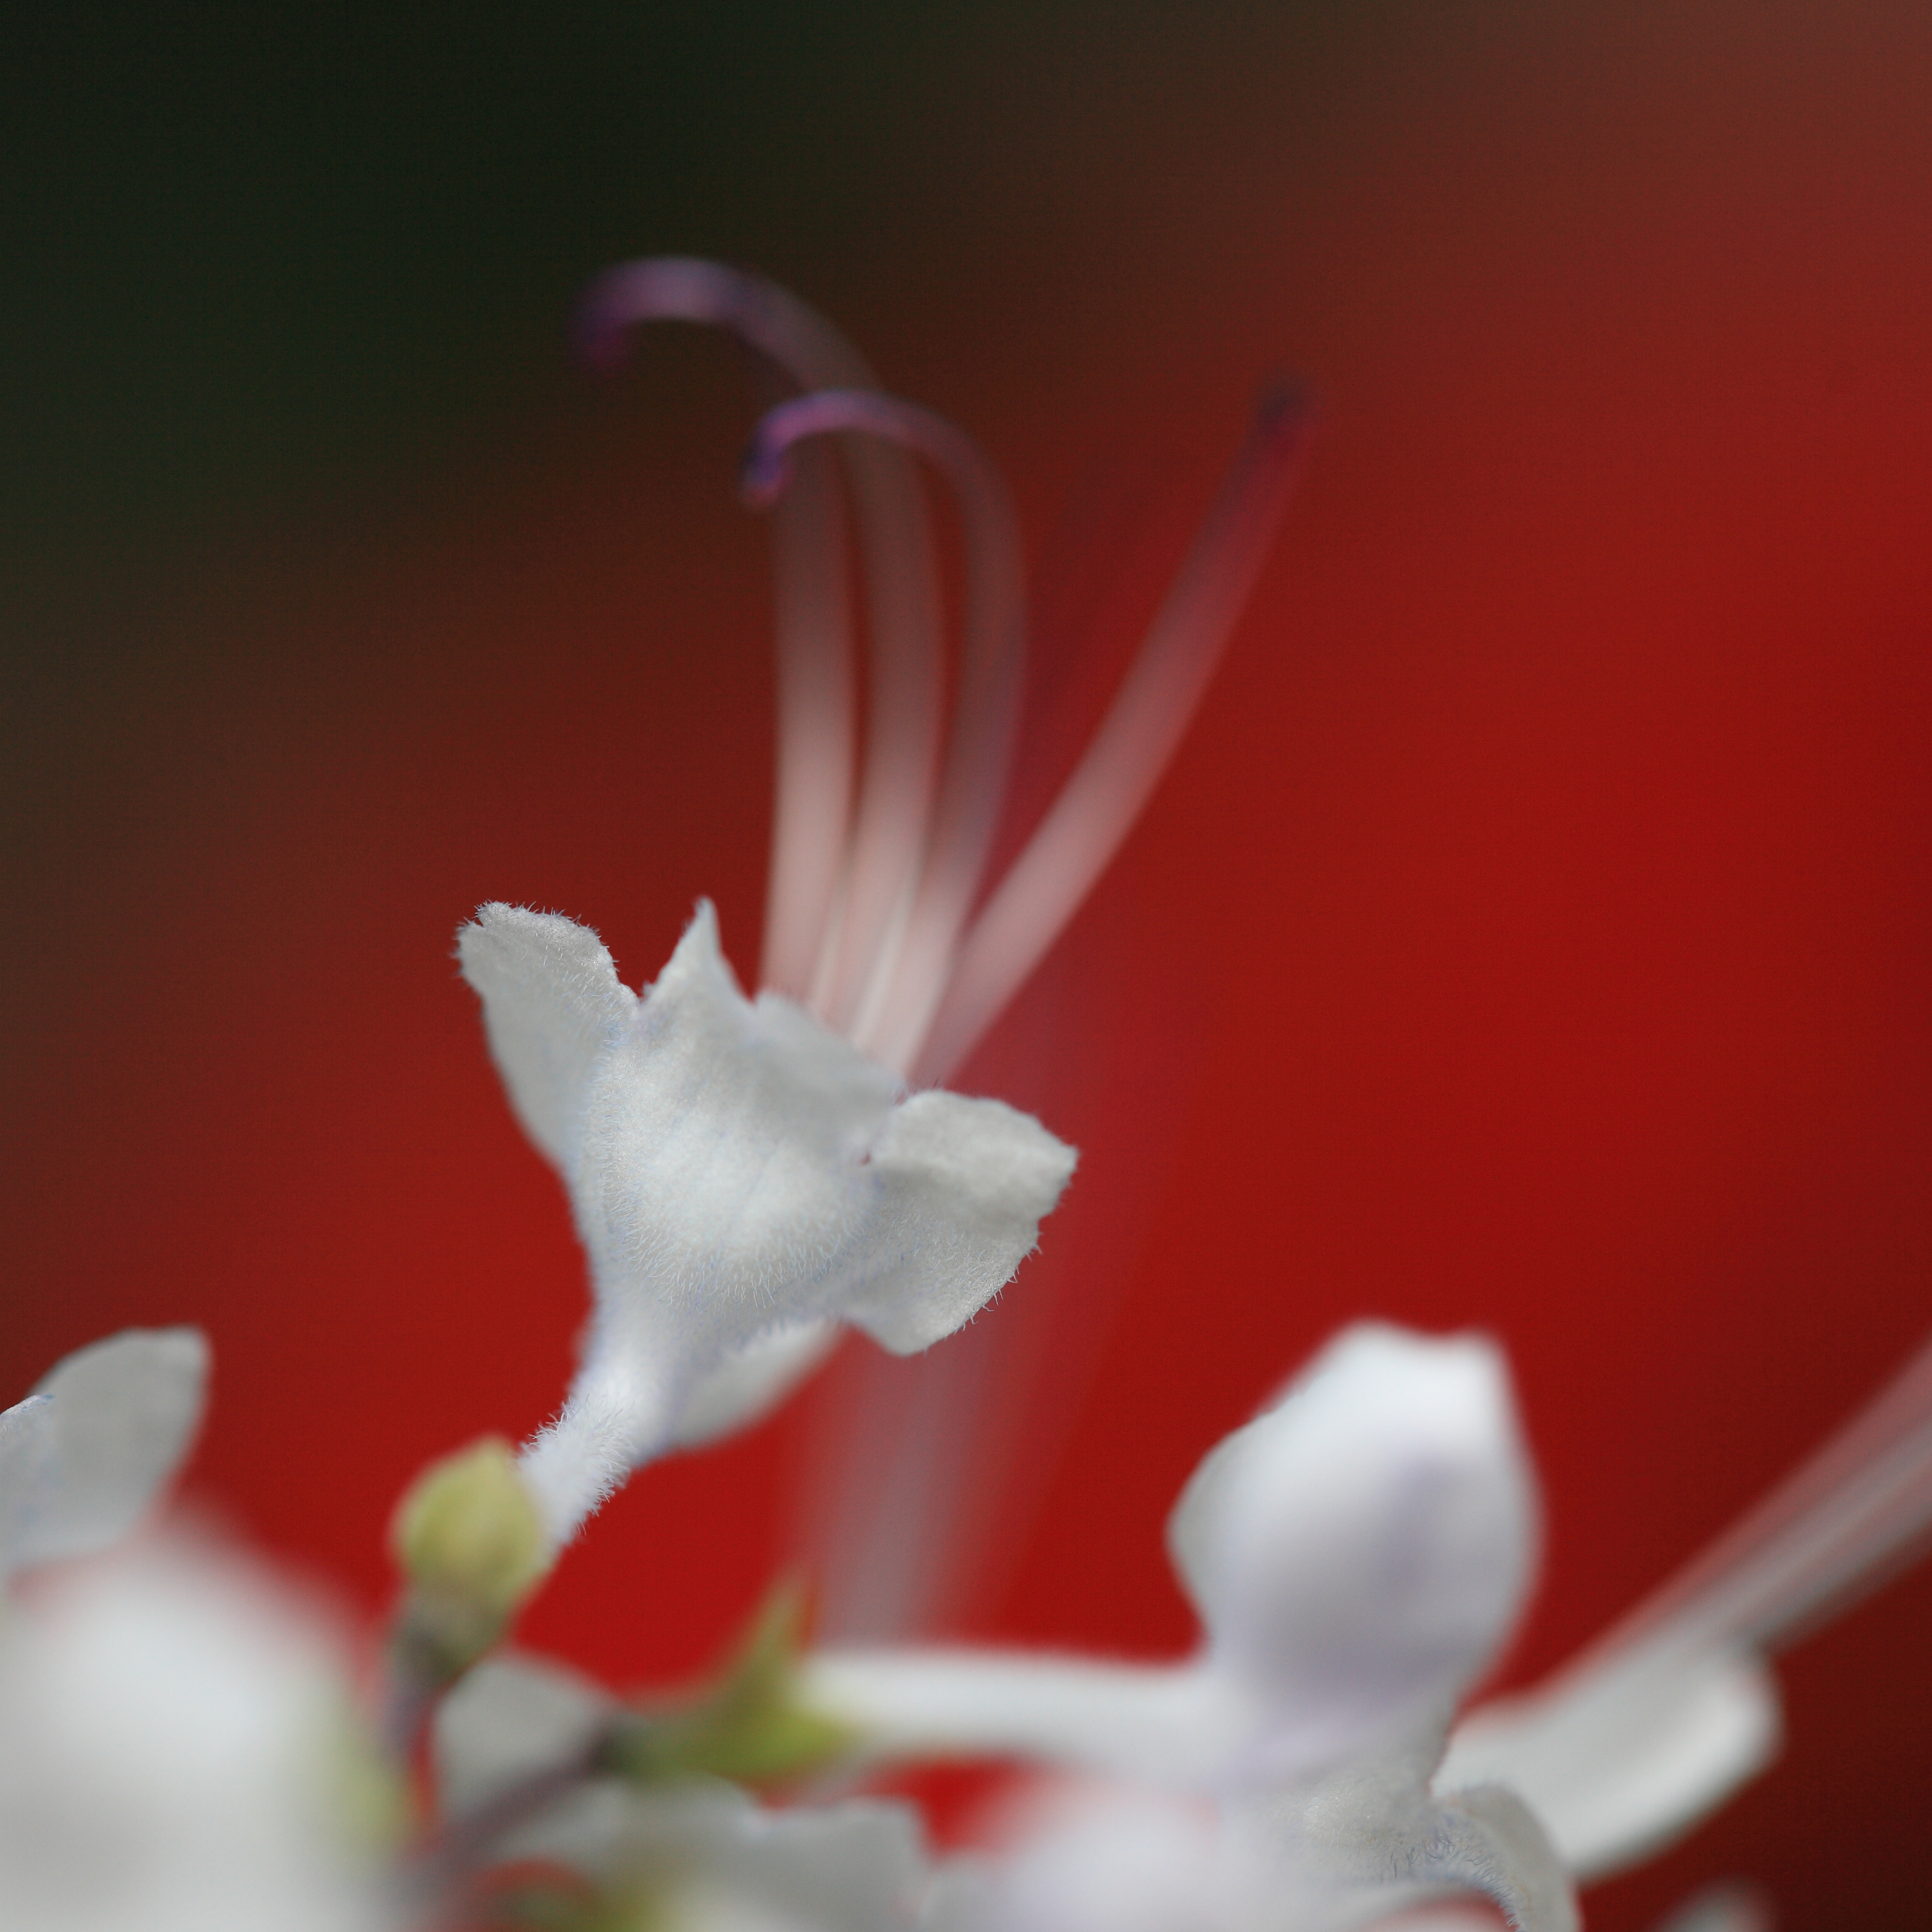
blossom, plant, white, photography, leaf, flower, petal, high, red, cat, pink, flora, close up, whiskers, 5d, hires, markii, hi, res, resolution, orthosiphon, aristatus, macro photography, flowering plant, land plant